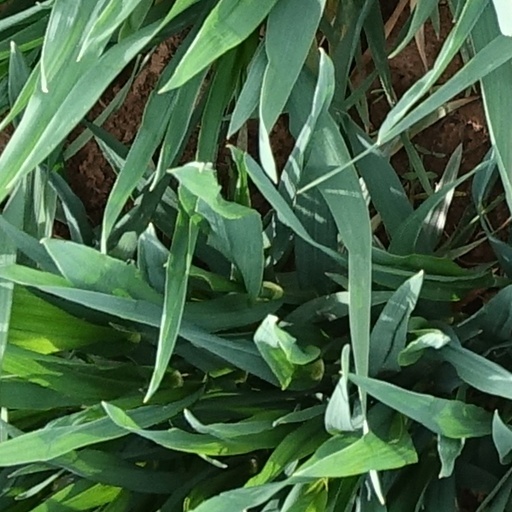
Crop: wheat